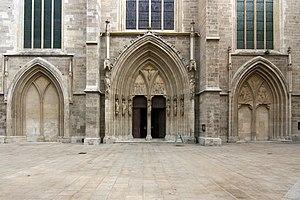
L'église des Minimes ou église Notre-Dame-des-Neiges est une église catholique située dans le Iᵉʳarrondissement de Vienne. L'église actuelle, construite en style gothique français, date de 1339. Joseph II en fit présent ad æternum à la communauté italienne de Vienne.